Mediterranean diet

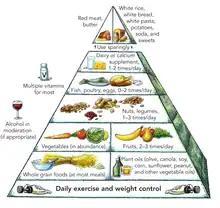
The Mediterranean diet food pyramid, summarizing the pattern of eating associated with this diet

There are variations of the "Mediterranean diets" in different countries and among the individual populations of the Mediterranean basin, due to ethnic, cultural, economic and religious diversities. The "Mediterranean diet" as defined by dietitians generally includes the following components, which are not typical of diets in the Mediterranean Basin: